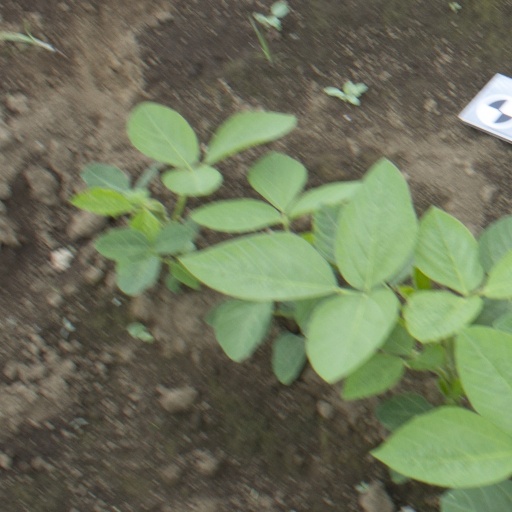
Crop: soybean